Yugoslavia and the United Nations

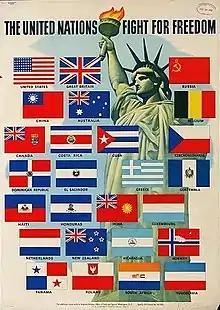
Wartime UN poster

After the breakup of Yugoslavia, its seat at the United Nations was not inherited and continued directly by any of the six federal republics due to the shared state succession acknowledged in the United Nations Security Council Resolution 777. Instead, they all applied for membership as new member states. For some time the rump Federal Republic of Yugoslavia resisted this interpretation and it rejoined the UN only in 2000, after the overthrow of Slobodan Milošević, as a new member state. It changed the name to the State Union of Serbia and Montenegro in 2003, and its seat was transferred to Serbia in 2006 following Montenegro's independence. UN's reaction to Yugoslav crisis included establishment of the UNPROFOR and UNCRO missions, UNTAES and UNMIK transitional administrations as well as the International Criminal Tribunal for the former Yugoslavia (ICTY). Those establishments influenced development of the United Nations peacekeeping and the establishment of the permanent International Criminal Court.